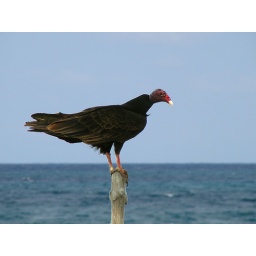
This old bird was sitting or flying outside our house in Guanabo every day. Peder took this picture.